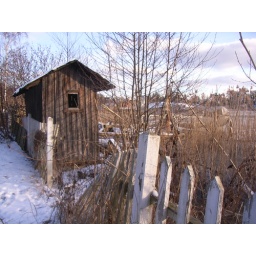
A little house in the big forest